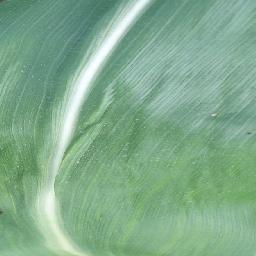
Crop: corn
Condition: (maize)_healthy